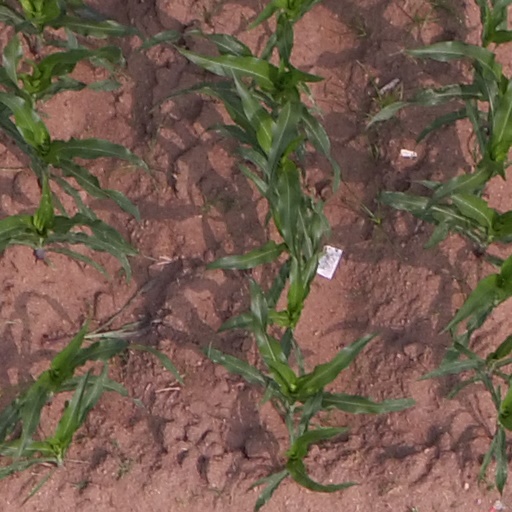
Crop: maize; corn